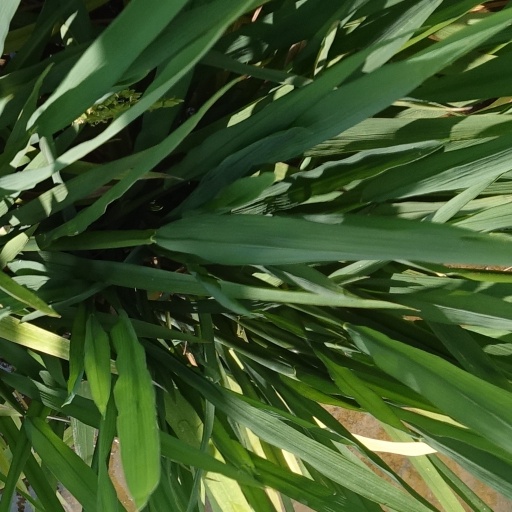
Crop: rice